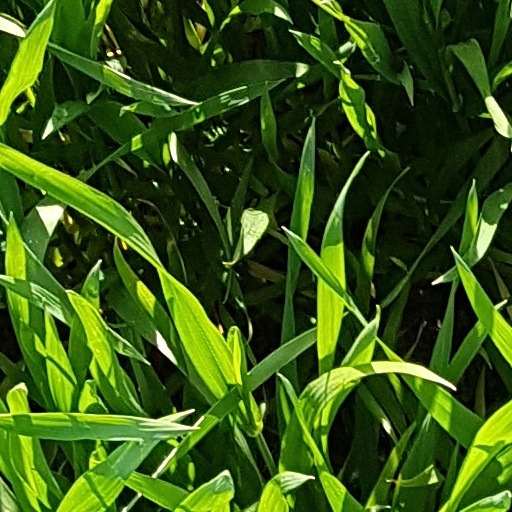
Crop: wheat